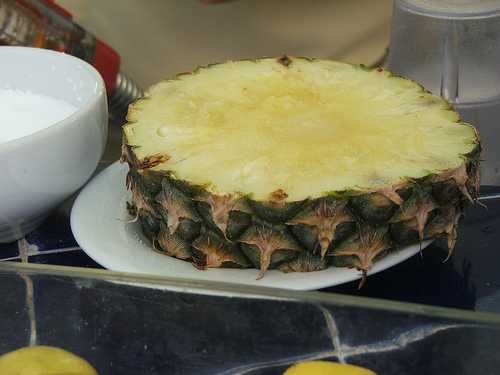
Label: Pineapple